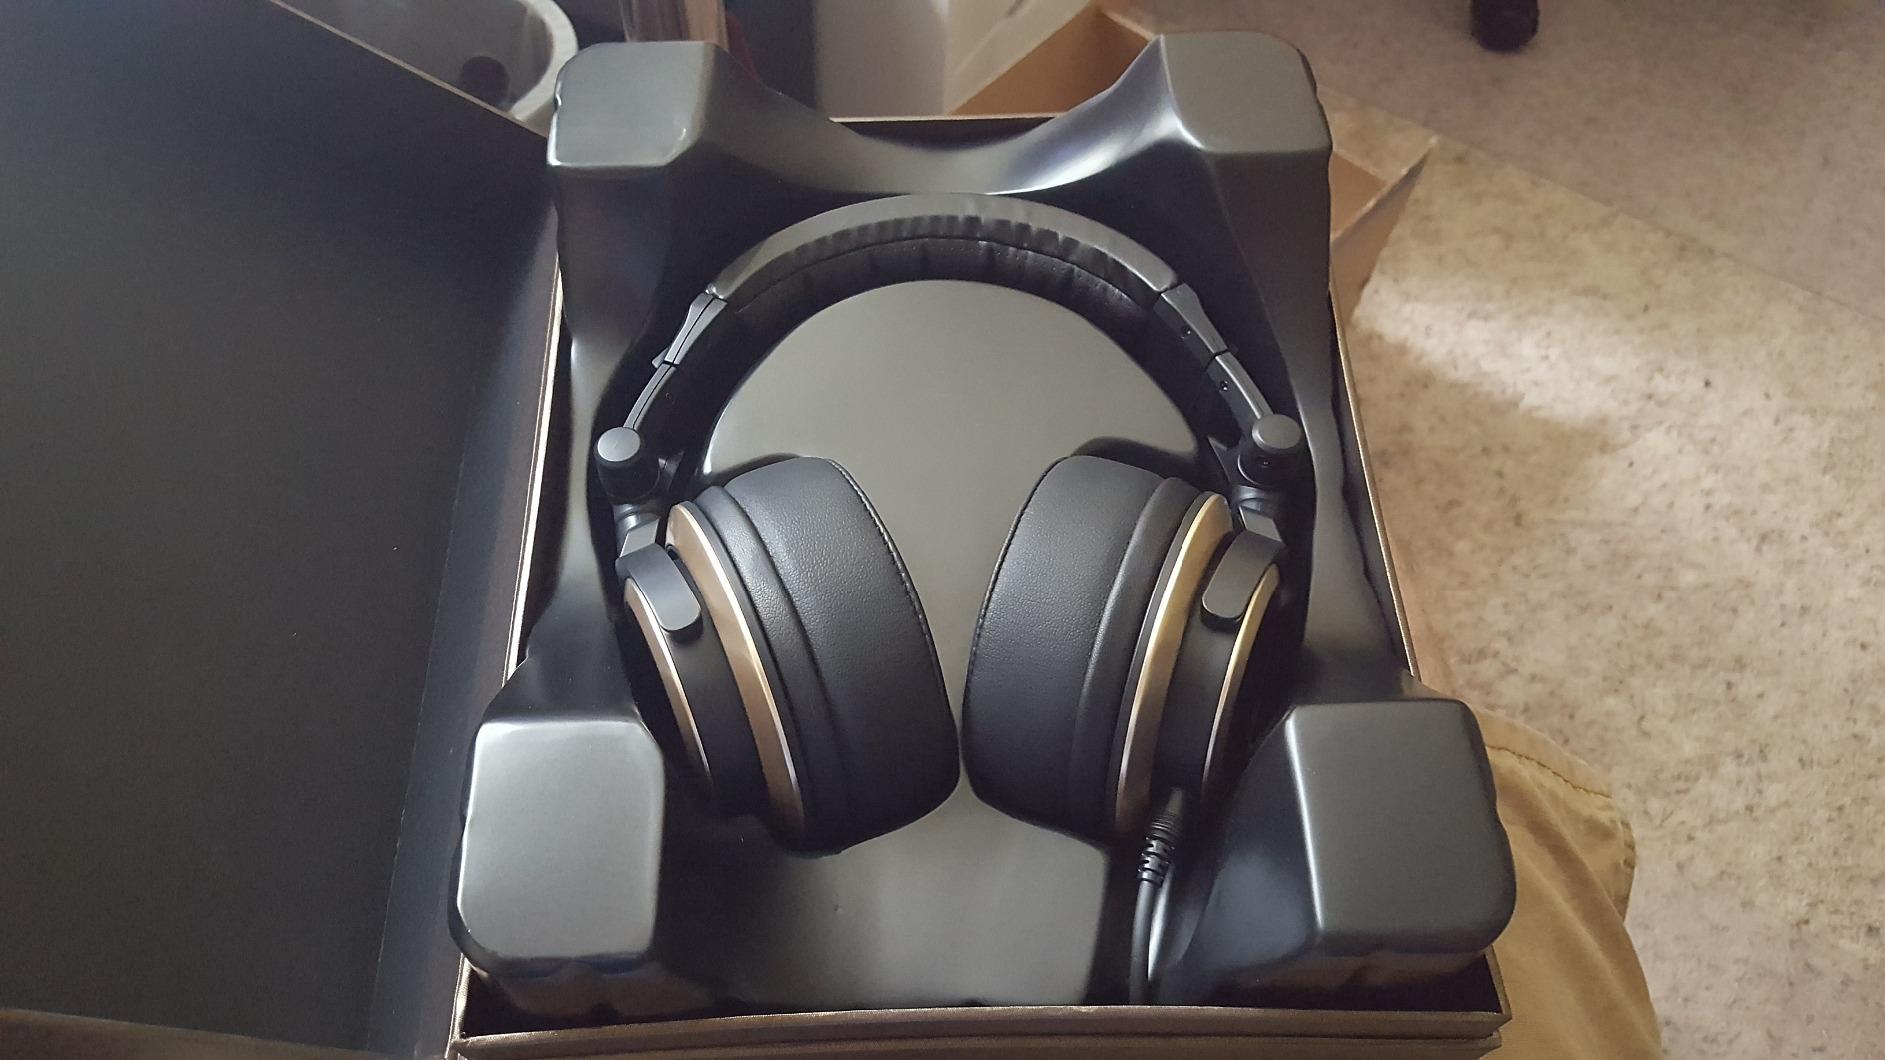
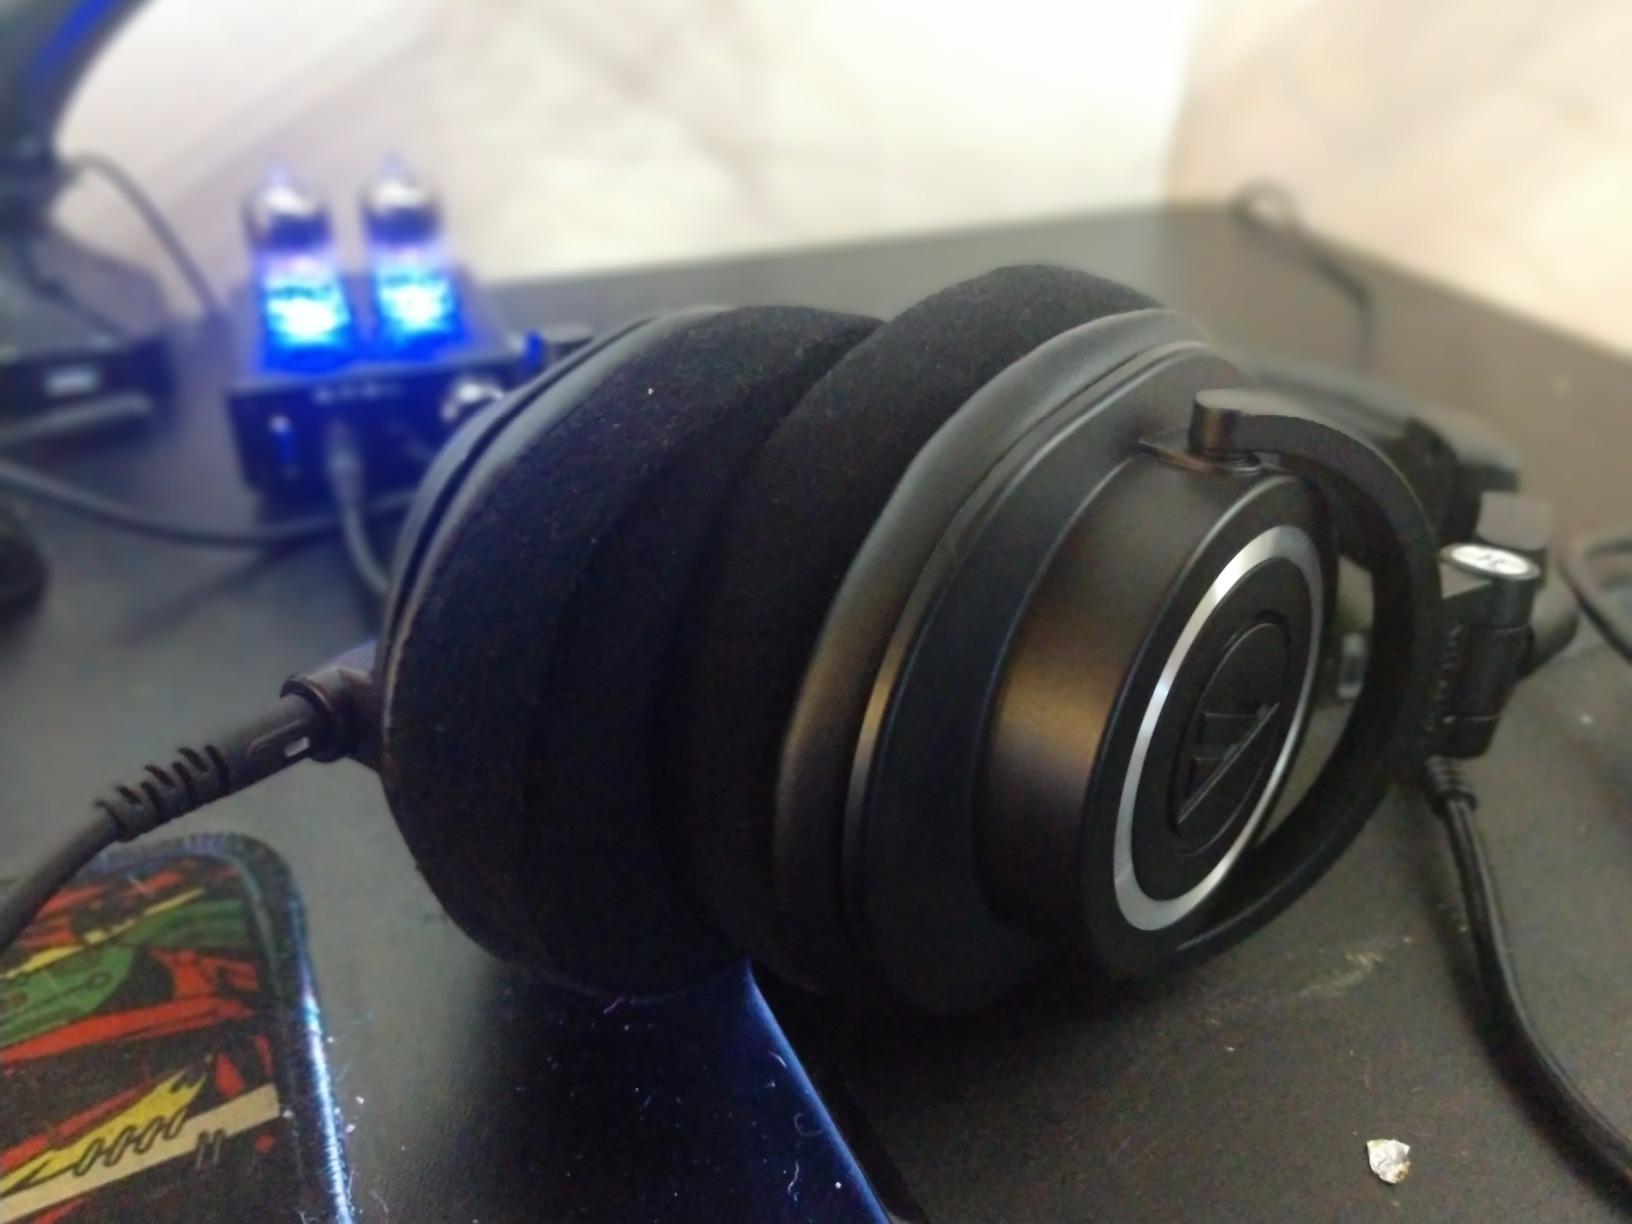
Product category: headphones
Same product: no